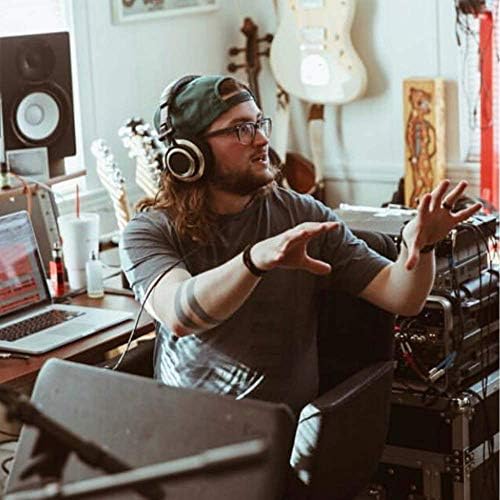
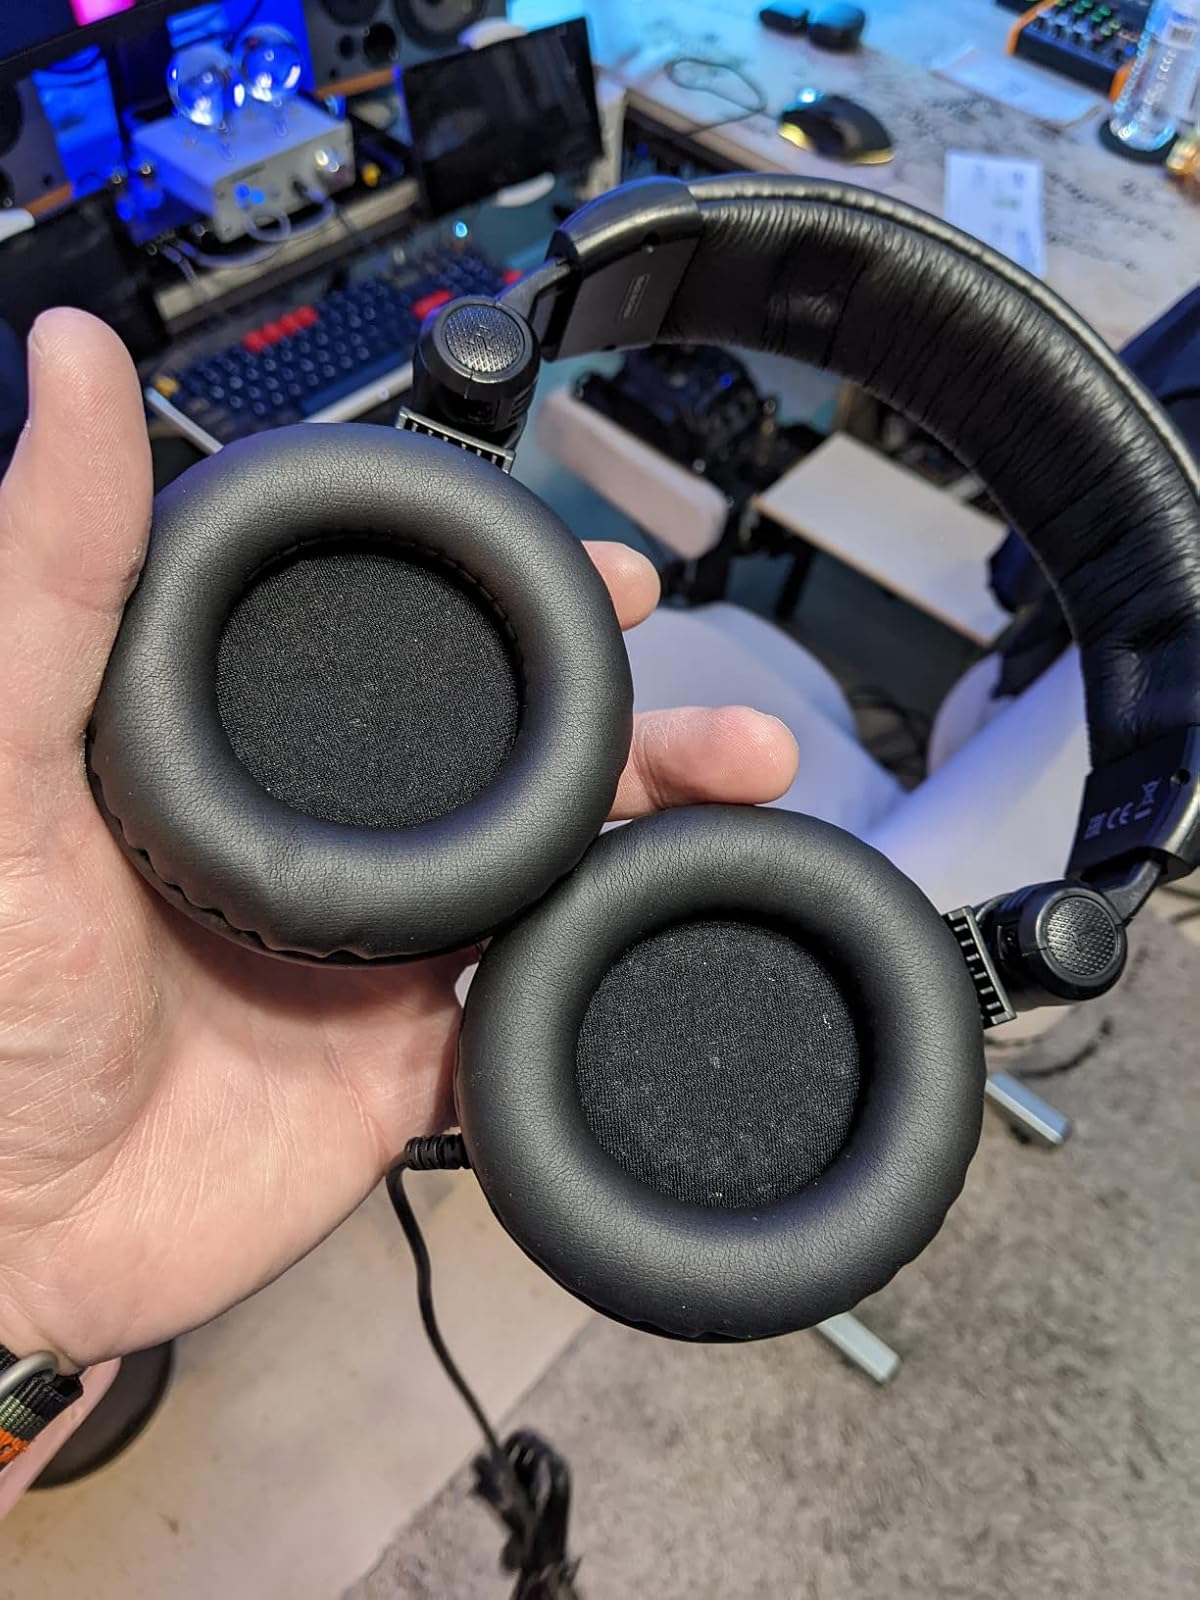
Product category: headphones
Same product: no